History of television

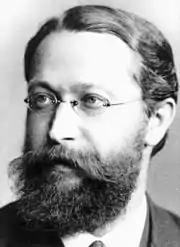
Ferdinand Braun

In 1927, Baird transmitted a signal over of telephone line between London and Glasgow. In 1928, Baird's company (Baird Television Development Company/Cinema Television) broadcast the first transatlantic television signal, between London and New York, and the first shore-to-ship transmission. In 1929, he became involved in the first experimental mechanical television service in Germany. In November of the same year, Baird and Bernard Natan of Pathé established France's first television company, Télévision-Baird-Natan. In 1931, he made the first outdoor remote broadcast, of the Derby. In 1932, he demonstrated ultra-short wave television. Baird Television Limited's mechanical systems reached a peak of 240 lines of resolution at the company's Crystal Palace studios, and later on BBC television broadcasts in 1936, though for action shots (as opposed to a seated presenter) the mechanical system did not scan the televised scene directly. Instead, a 17.5mm film was shot, rapidly developed, and then scanned while the film was still wet.